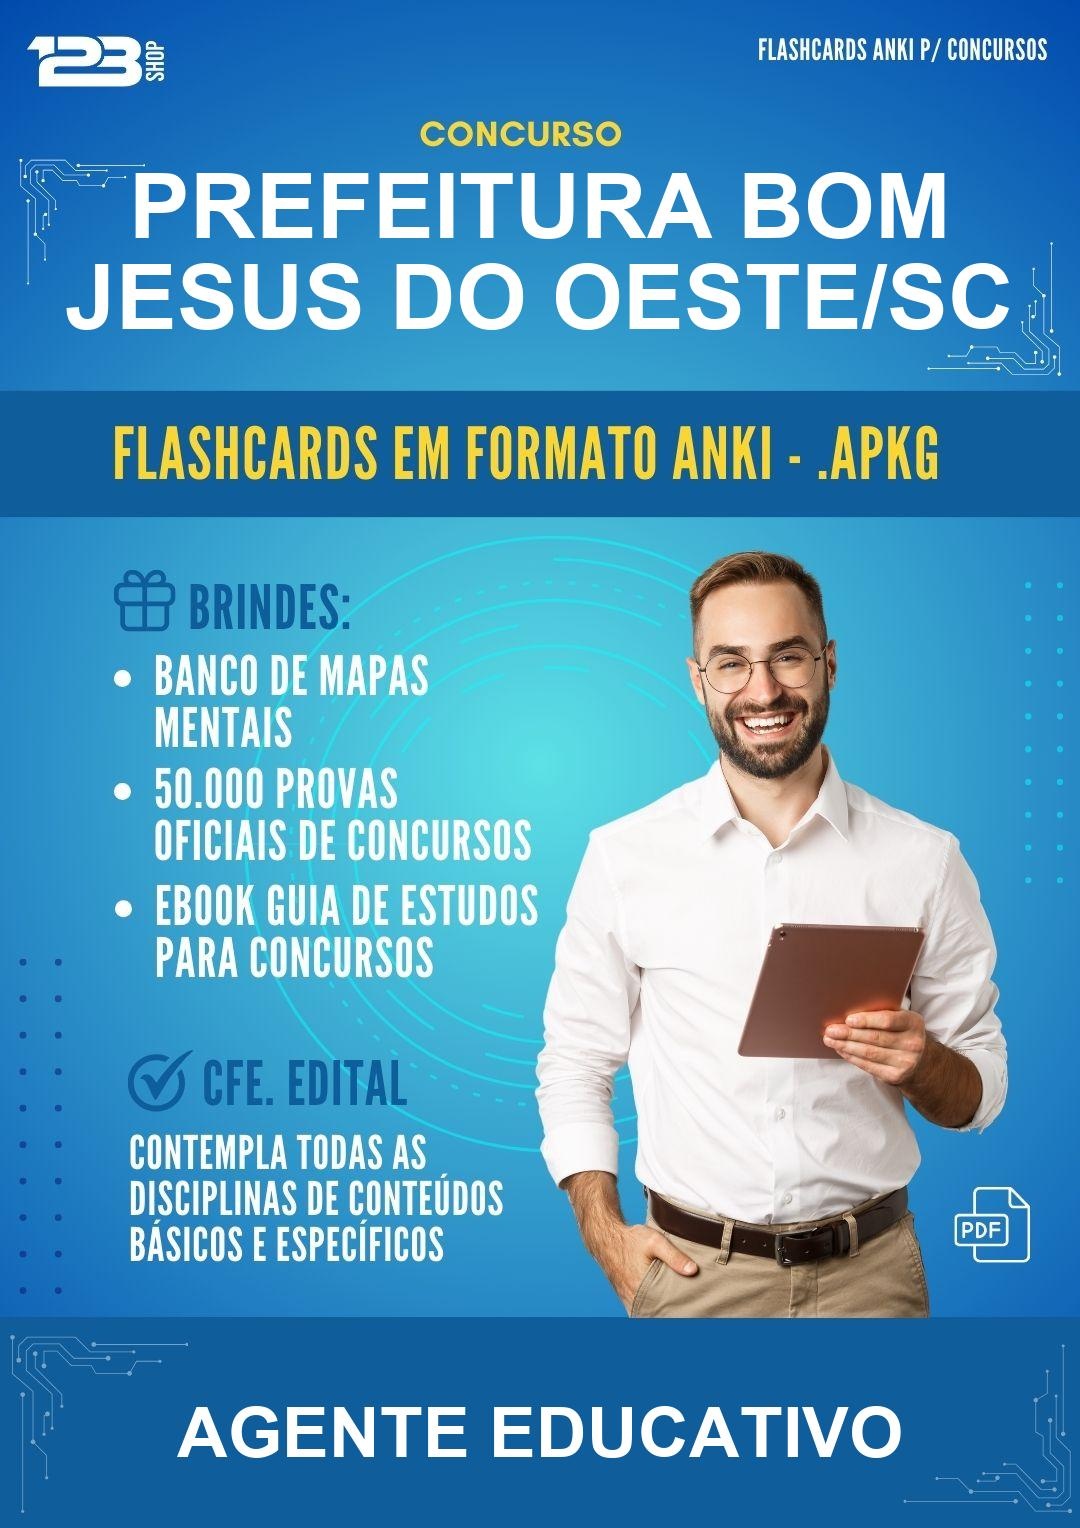
Flashcards Anki para o Concurso Prefeitura Bom Jesus do Oeste/SC para Agente Educativo - 600 Flashcards
Brand: Loja123shop
Flashcards Anki para Concurso Prefeitura Bom Jesus do Oeste/SC para Agente Educativo em formato PDF - 600 Flashcards Anki Está estudando para concurso? Aprimore os seus estudos com nossos flashcards no formato Anki (.apkg) que foram concebidos para otimizar seu tempo de estudo. Nossos flashcards foram criados com o objetivo de facilitar o seu estudo e aumentar suas chances de aprovação no concurso. Eles foram produzidos com a ajuda de Inteligência Artificial, que analisou milhares de provas e conteúdos teóricos desse assunto e identificou os assuntos mais importantes e os que mais costumam cair nas provas desses concursos. Com essa base de dados em mãos, cruzamos as informações e identificamos os pontos mais relevantes e com isso geramos todos os flashcards (Com questões no formato de CERTO ou ERRADO), tanto de Conhecimentos Básicos e Específicos para esse concurso. Brindes Exclusivos Compre esse material e ganhe brindes exclusivos. Veja abaixo: Acesso ao nosso banco de provas oficiais de concursos com mais de 50.000 provas Acesso ao nosso banco de resumos esquematizados para concursos Acesso ao nosso Ebook - Guia Completo de Estudos para Concursos Como Você Receberá o Produto? Nossos Flashcards são em Formato Anki . Após a confirmação, em até 9 horas você receberá um e-mail automático do sistema com o link para acessar todo o material e os brindes, que também são em formato PDF. Em alguns casos esse e-mail com o link de acesso pode parar na sua caixa de spam ou lixeira , portanto pedimos sua atenção para sempre verificar nestes locais ao confirmar sua compra.
Category: Toys & Games > Toys > Educational Toys > Educational Flash Cards